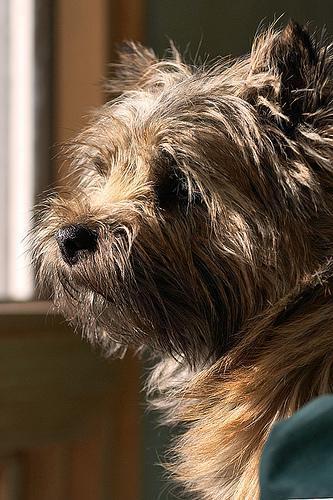
cairn